Ng Theng Shuang

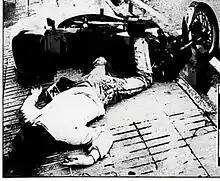
The shootout resulted in the death of Ng's accomplice Lee Kok Chin, who sustained a fatal gunshot wound on his chest

On 19 November 1992, both 26-year-old Ng Theng Shuang and his 27-year-old accomplice Lee Kok Chin (李国成 Lǐ Guóchéng), who was also a Malaysian, armed themselves with guns and grenades and went to commit robbery at Singapore's South Bridge Road, after they allegedly entered Singapore illegally by boat.